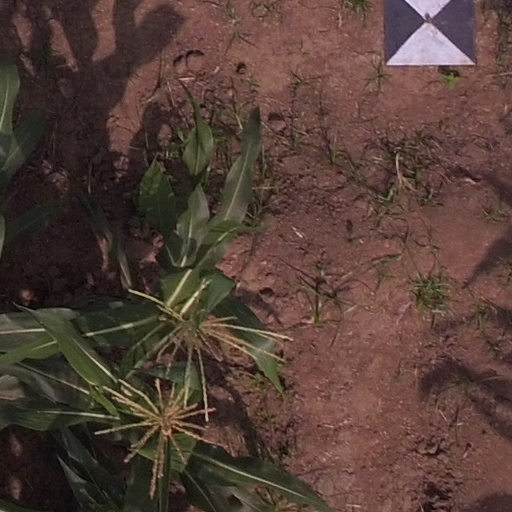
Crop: maize; corn